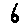
Label: 6